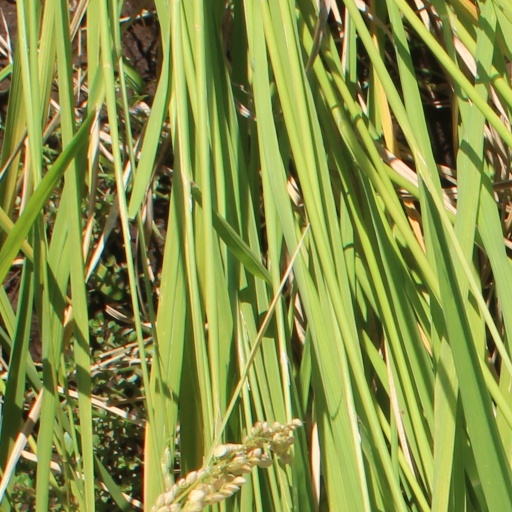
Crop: rice